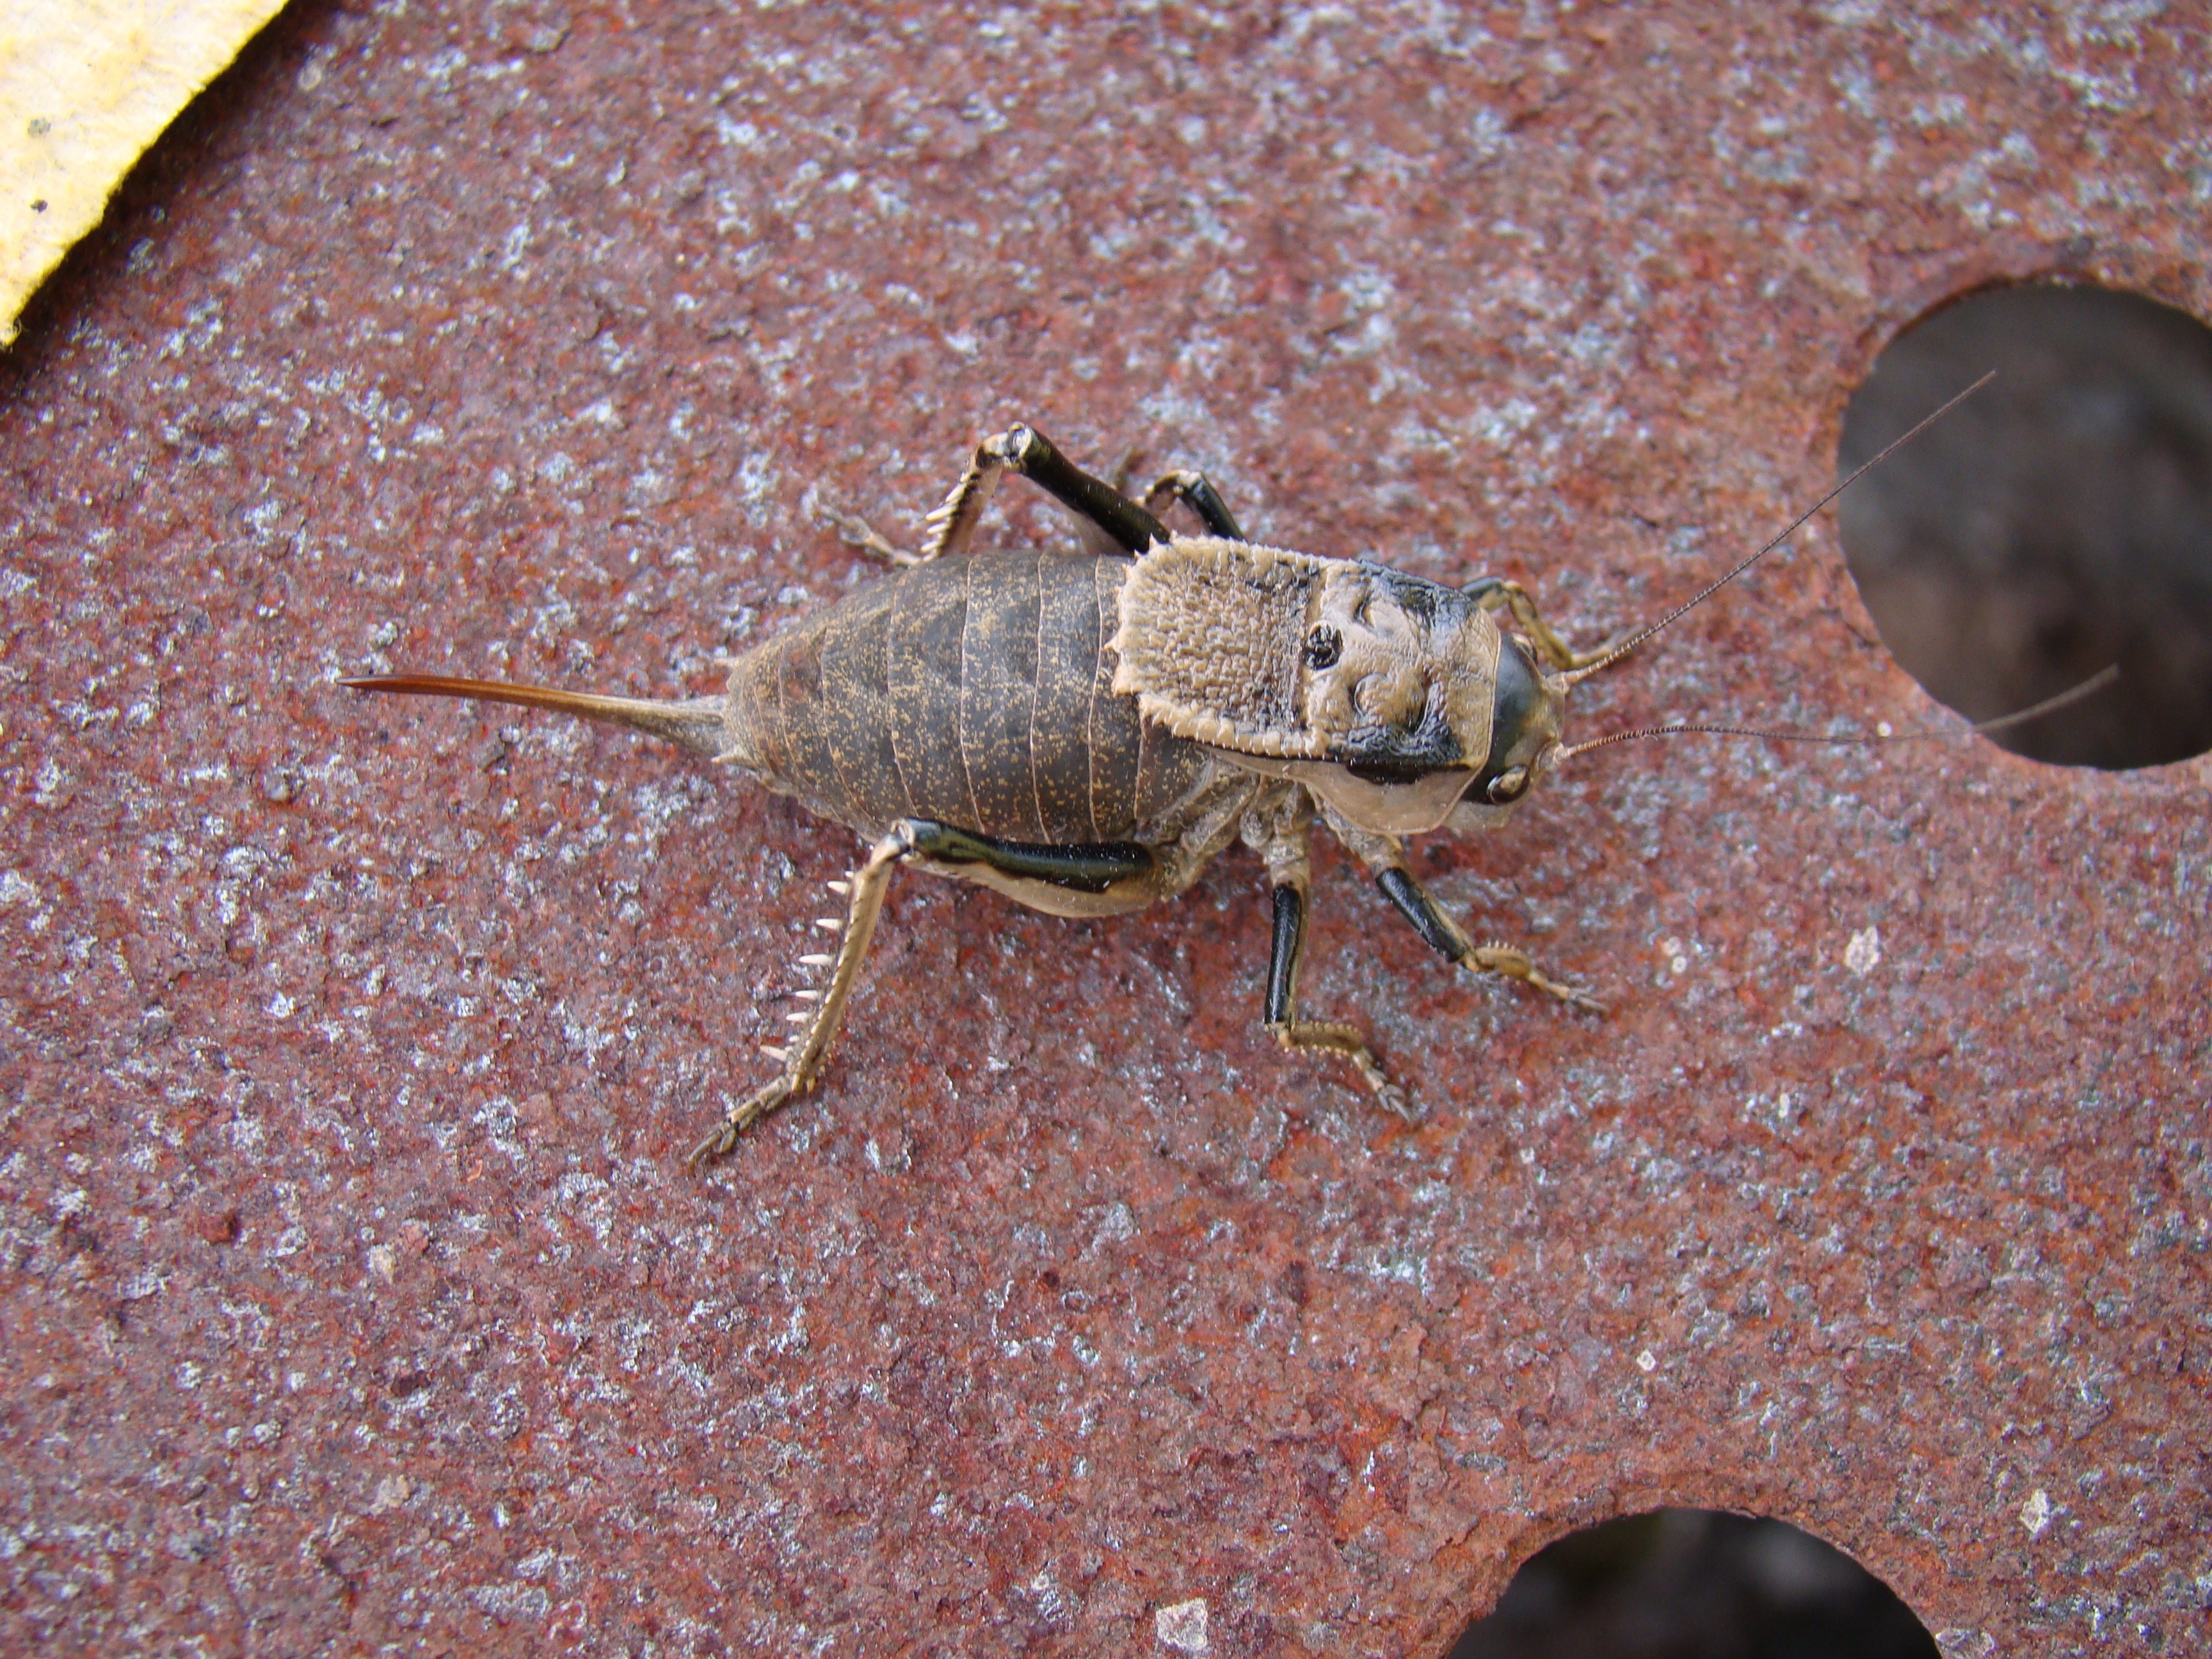
insect, macro, bug, fauna, invertebrate, pest, macro photography, organism, herbal, arthropod, true bugs, terrestrial animal, graphosoma